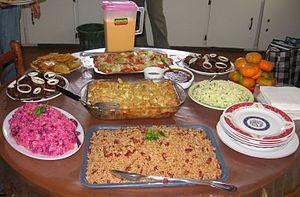
Cet article aborde différents aspects de la culture d'Haïti, pays des Caraïbes, désigne d'abord les pratiques culturelles observables de ses habitants.